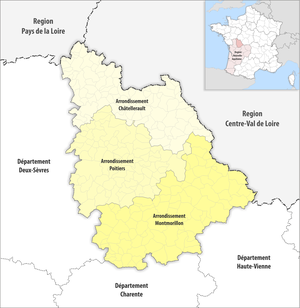
Le département de la Vienne comprend trois arrondissements.